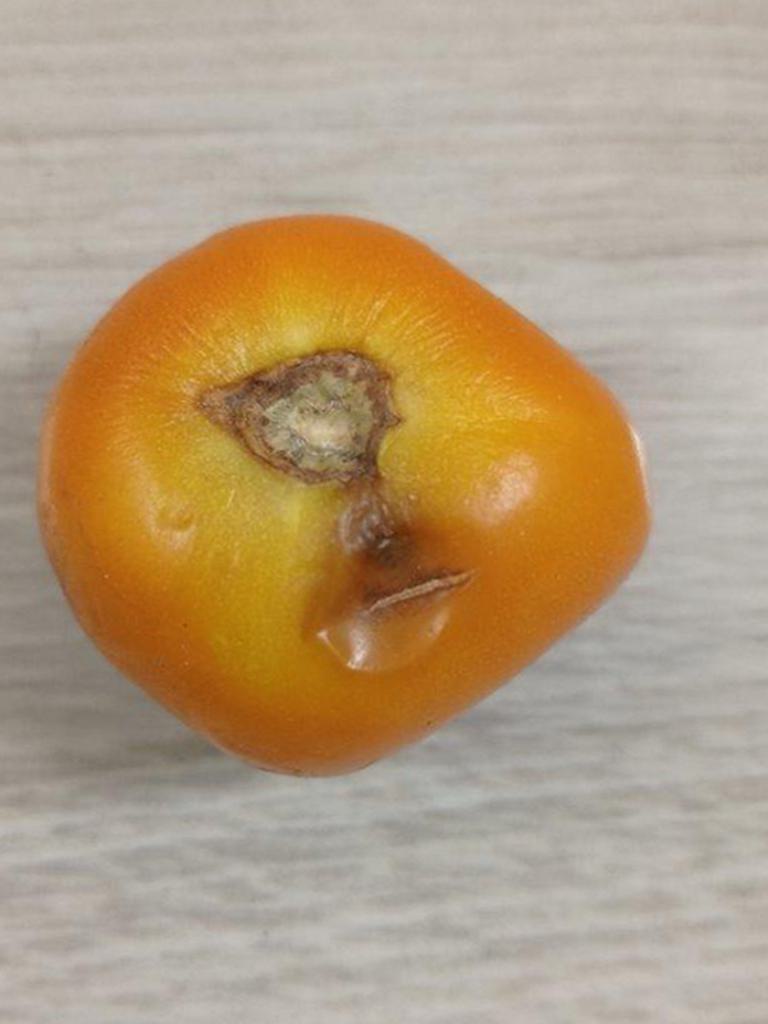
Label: Rotten